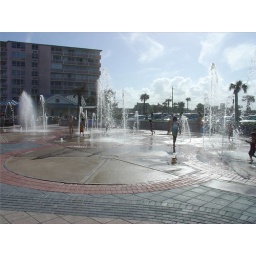
This has recently been built by the beach down there. There's a sand volleyball court we played on.